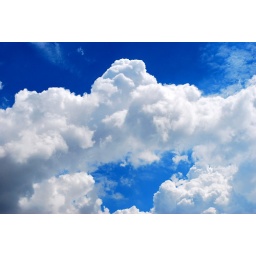
Random shots of clouds in the sky